William Rooney

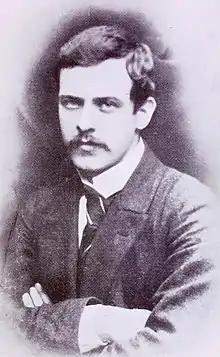
Rooney in the 1890s

William Rooney (20 October 1873 – 6 May 1901), also known as Fear na Muintire, was an Irish nationalist, journalist, poet and Gaelic revivalist. Along with Arthur Griffith and Denis Devereux he founded the Celtic Literary Society, and with Griffith founded the first Cumann na nGaedheal.